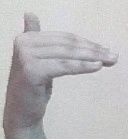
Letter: khaa